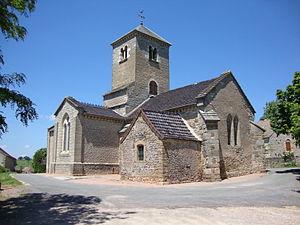
Culles-les-Roches est une commune française située dans le département de Saône-et-Loire en région Bourgogne-Franche-Comté.